Evangelical Lutheran Church in America

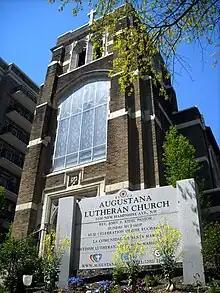
Augustana Lutheran Church in Washington, D.C., is a "Reconciling in Christ" congregation, meaning they welcome all people, regardless of sexual orientation or gender identity.

On August 21, 2009, the ELCA's Churchwide Assembly in Minneapolis voted to allow congregations to call and ordain gays and lesbians in committed monogamous relationships to serve as clergy. By a vote of 559 to 451, delegates approved a resolution declaring that the church would find a way for people in "publicly accountable, lifelong, monogamous same-gender relationships" to serve as official ministers. Congregations that do not wish to call these persons to ordained ministry are not required by these policy changes to do so.